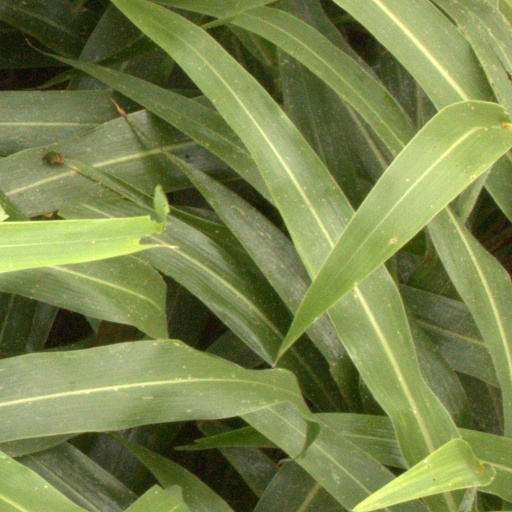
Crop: sorghum